Austin Howard

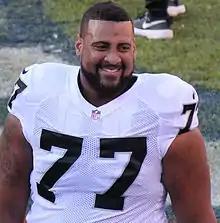
Howard with the Oakland Raiders in 2014

Austin Howard (born March 22, 1987) is a former American football offensive tackle. He played college football at Northern Iowa, and was signed by the Philadelphia Eagles as an undrafted free agent in 2010. He was also a member of the Baltimore Ravens, New York Jets, Oakland Raiders, Indianapolis Colts, and Washington Redskins.